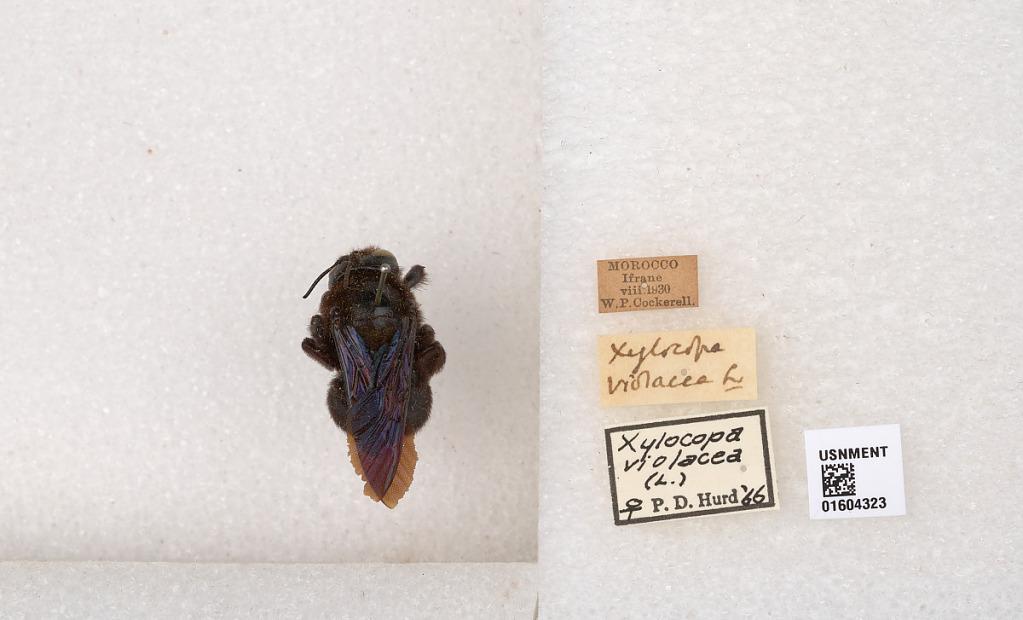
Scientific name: Xylocopa (Xylocopa) violacea (Linnaeus)
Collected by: W. Cockerell
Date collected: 1930-8-1
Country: Morrocco
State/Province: Fes-Meknes
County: Ifrane
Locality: Ifrane
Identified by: Hurd, P. D.